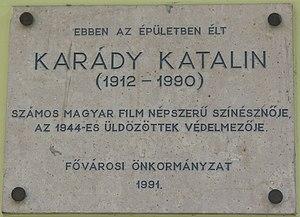
Katalin Karády, née Katalin Mária Kanczler le 8 décembre 1910 à Budapest et morte le 8 février 1990 à New York, est une actrice et chanteuse hongroise.